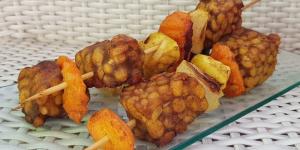
pinchos morunos veganos de tempeh